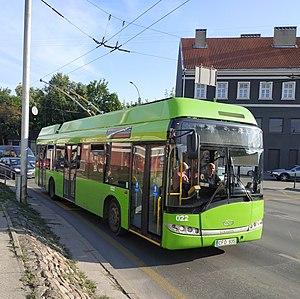
Trolleybus Solaris Trollino 12 circulant à Kaunas